Biopace

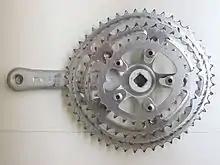
Biopace triple crankset, a non-round crankset

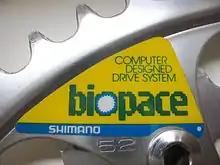
The Biopace logo on a chainring

Biopace is a tradename for a type of ovoid bicycle chain ring manufactured by Shimano from 1983 to 1993 The design was intended to help overcome the "dead zone" where the crank arms are vertical and riders have little mechanical advantage.